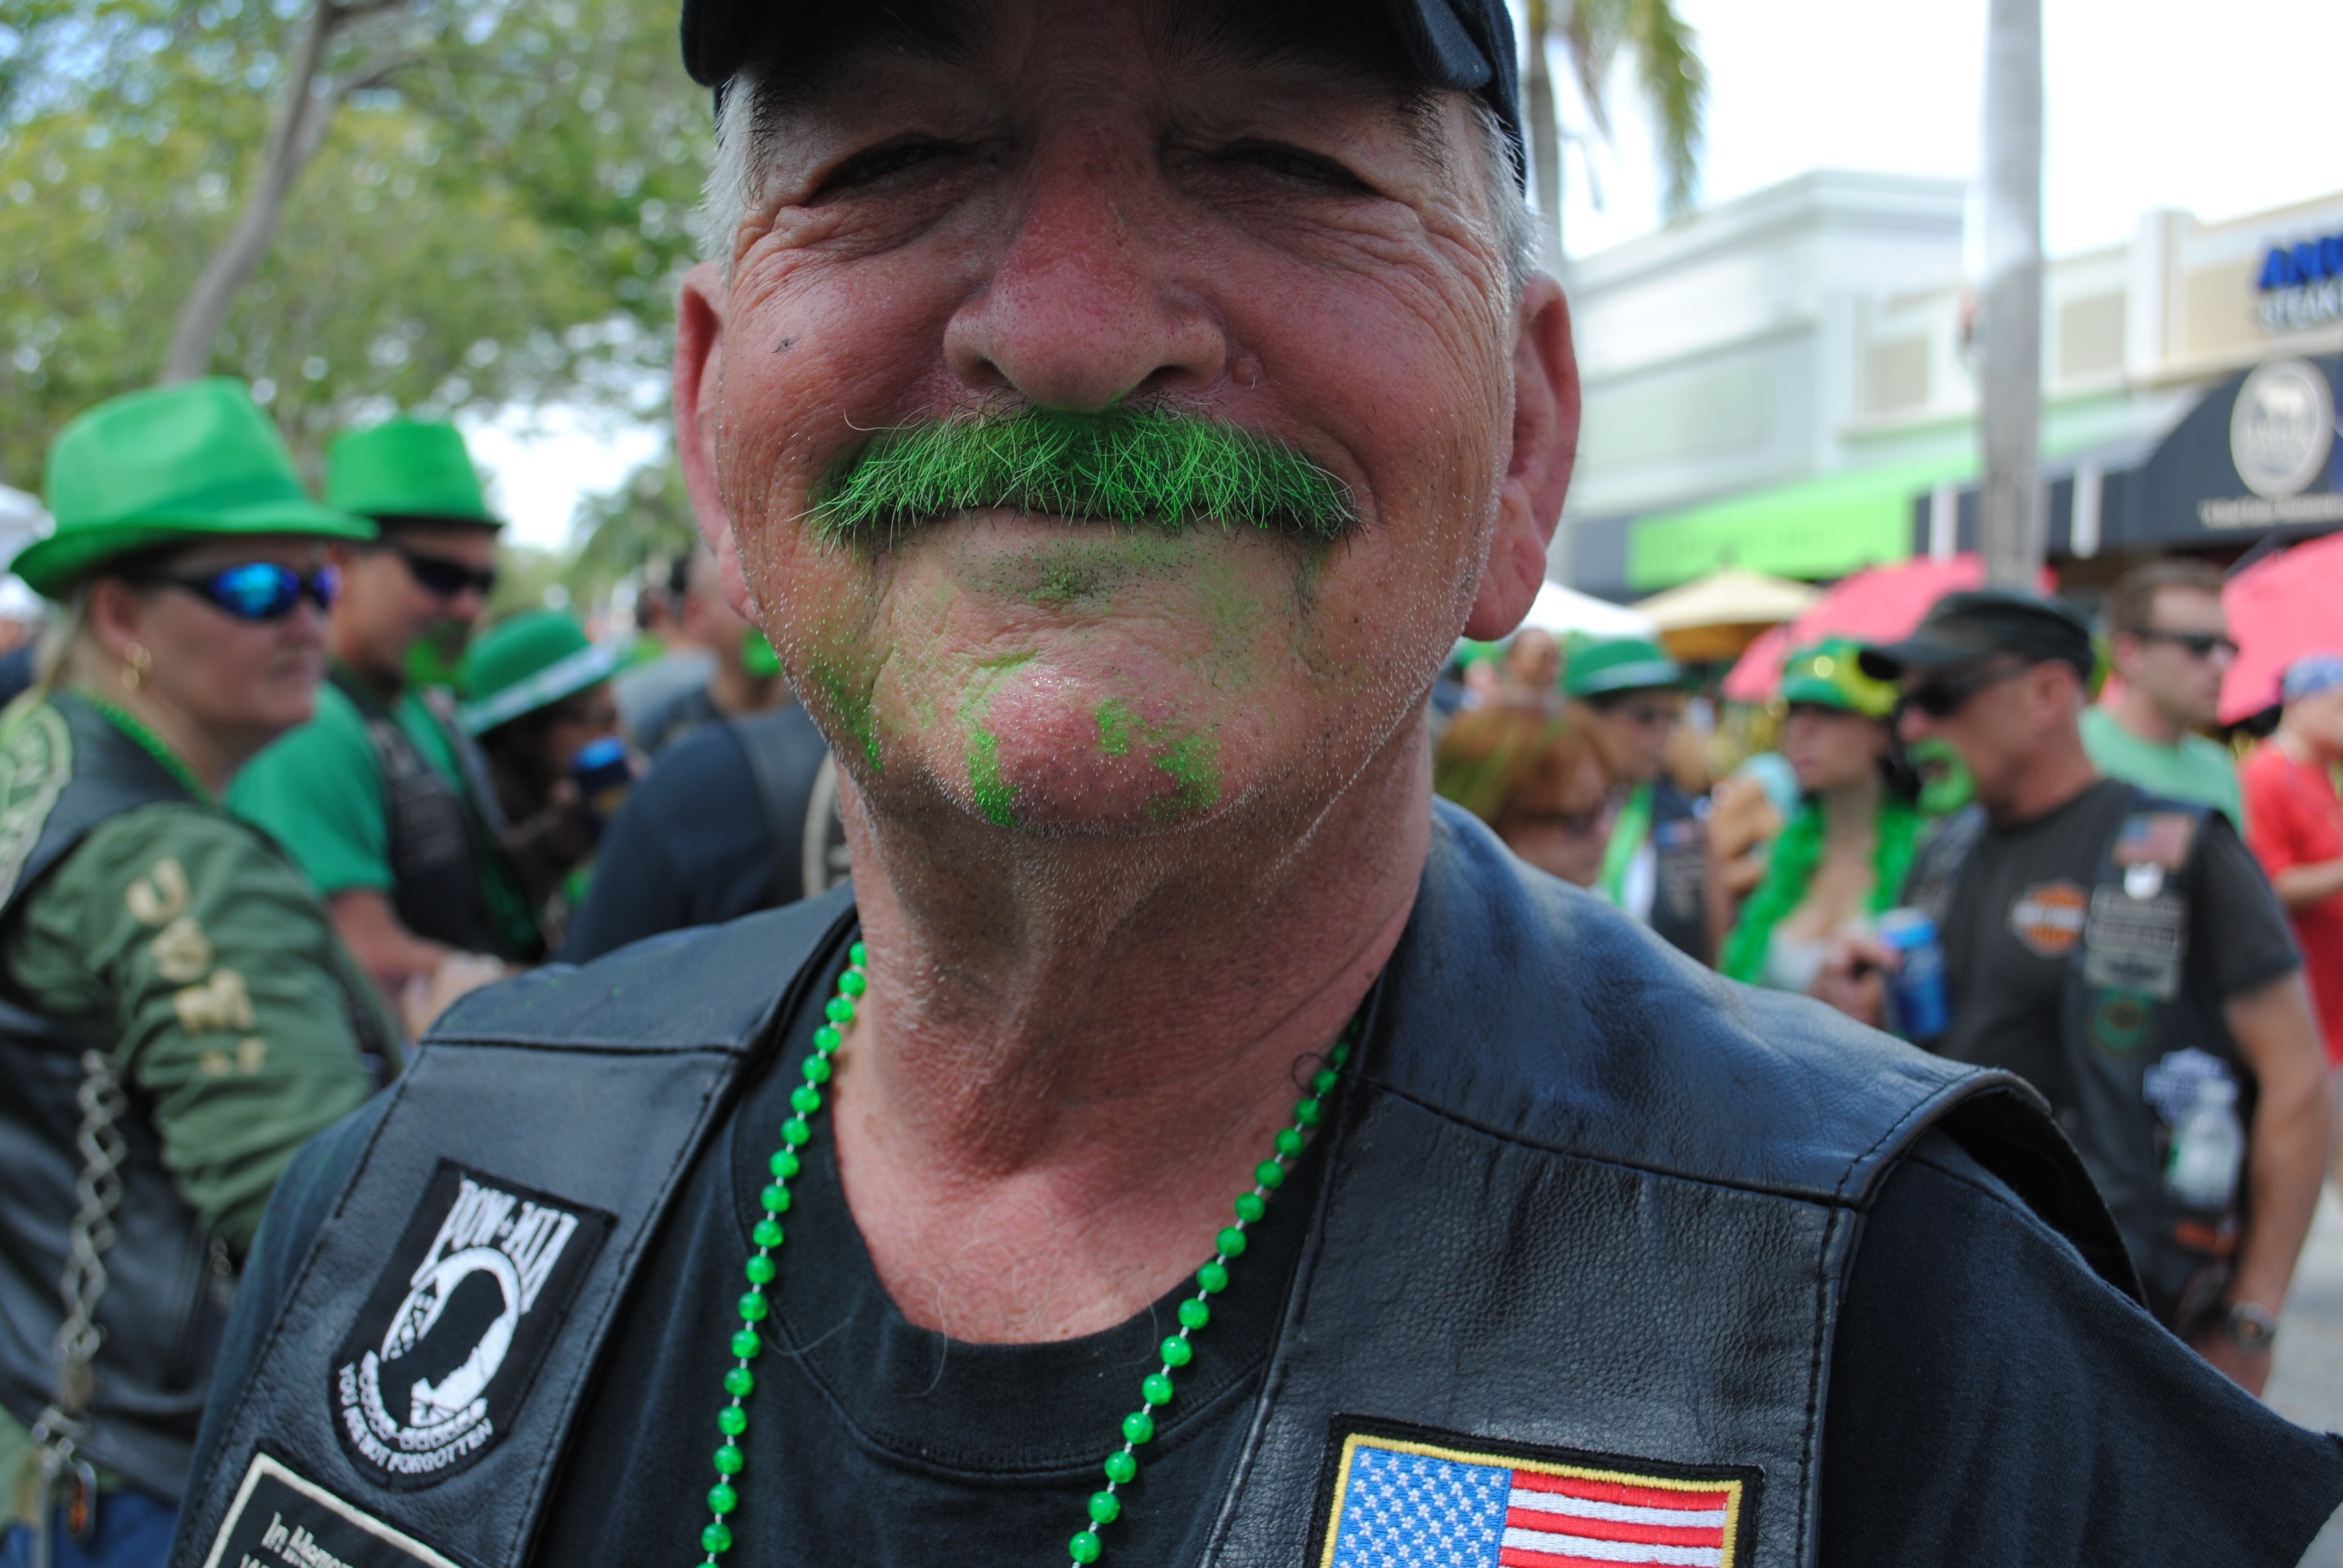
man, person, people, hair, street, celebration, green, holiday, colorful, smile, beard, parade, mustache, outdoors, festival, happy, party, march, bikers, ireland, tradition, demonstration, costume, shamrock, hats, irish, street festival, st patrick's day, saint patrick's day, facial hair